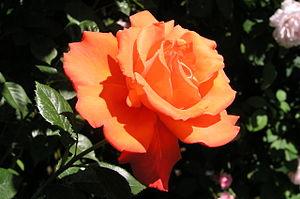
Un rosier ADR est un rosier ayant obtenu le certificat d'approbation de la rose allemande récompensant les variétés de roses ayant réussi des tests de culture drastiques effectués dans onze différents « jardins d'agrément ADR » en Allemagne. Ce label est considéré comme un des plus difficiles à obtenir dans le monde.